Gough Whitlam

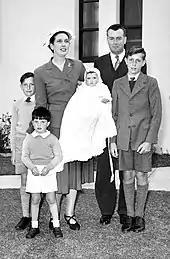
Whitlam with his wife Margaret and their four children in 1954

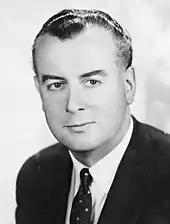
Whitlam in 1959

With his war service loan, Whitlam built a house in seaside Cronulla. He also bought the block of land next door, using the prize money (£1,000 in security bonds) he received for winning the Australian National Quiz Championship in 1948 and 1949 (he was runner-up in 1950). He sought to make a career in the ALP there, but local Labor supporters were sceptical of Whitlam's loyalties, given his privileged background. In the postwar years, he practised law, concentrating on landlord/tenant matters, and sought to build his bona fides in the party. He ran twiceunsuccessfullyfor the local council, once (also unsuccessfully) for the New South Wales Legislative Assembly, and campaigned for other candidates. In 1951, Bert Lazzarini, the Labor member for the Federal electorate of Werriwa, announced that he would stand down at the next election. Whitlam won the preselection as ALP candidate. Lazzarini died in 1952 before completing his term and Whitlam was elected to the House of Representatives in the ensuing by-election on 29 November 1952. Whitlam trebled Lazzarini's majority in a 12 per cent swing to Labor.